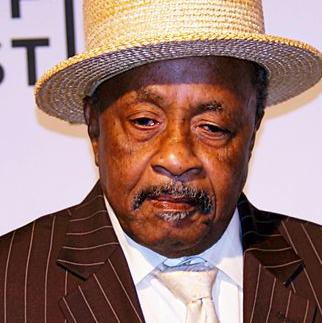
Age: 71